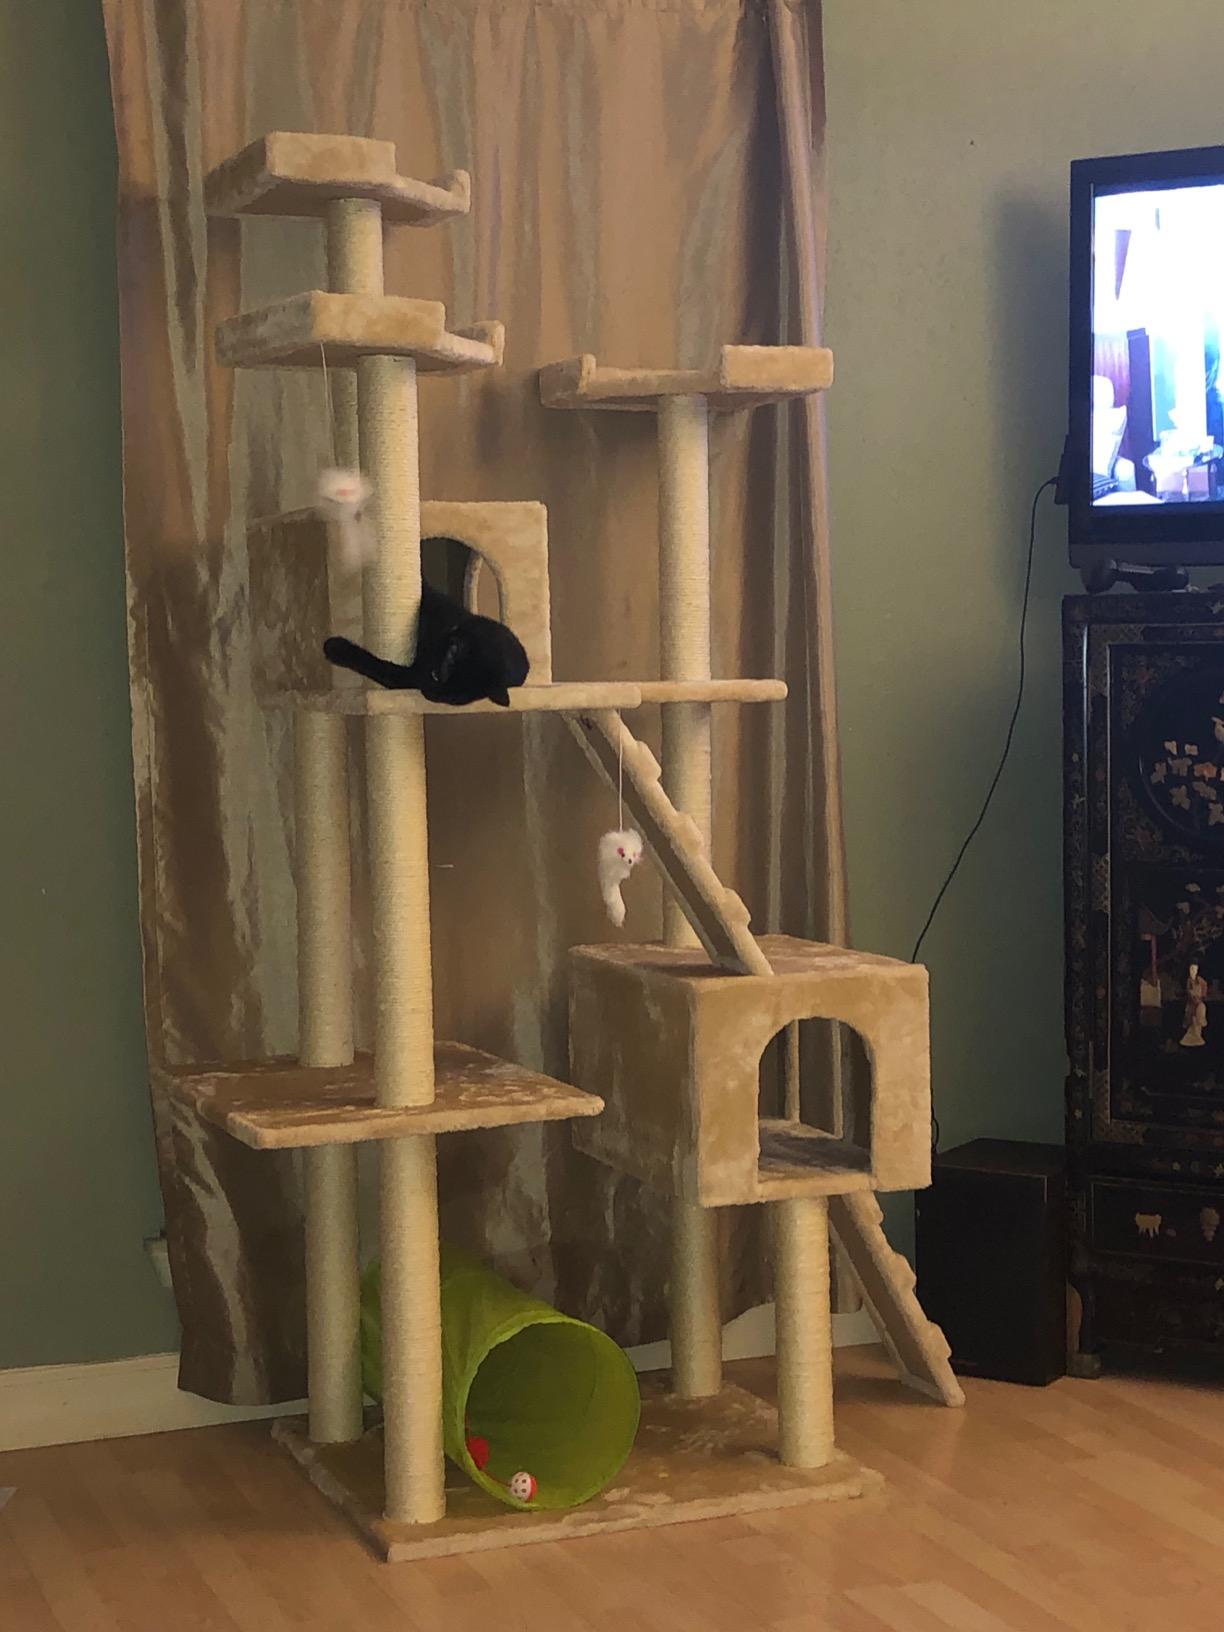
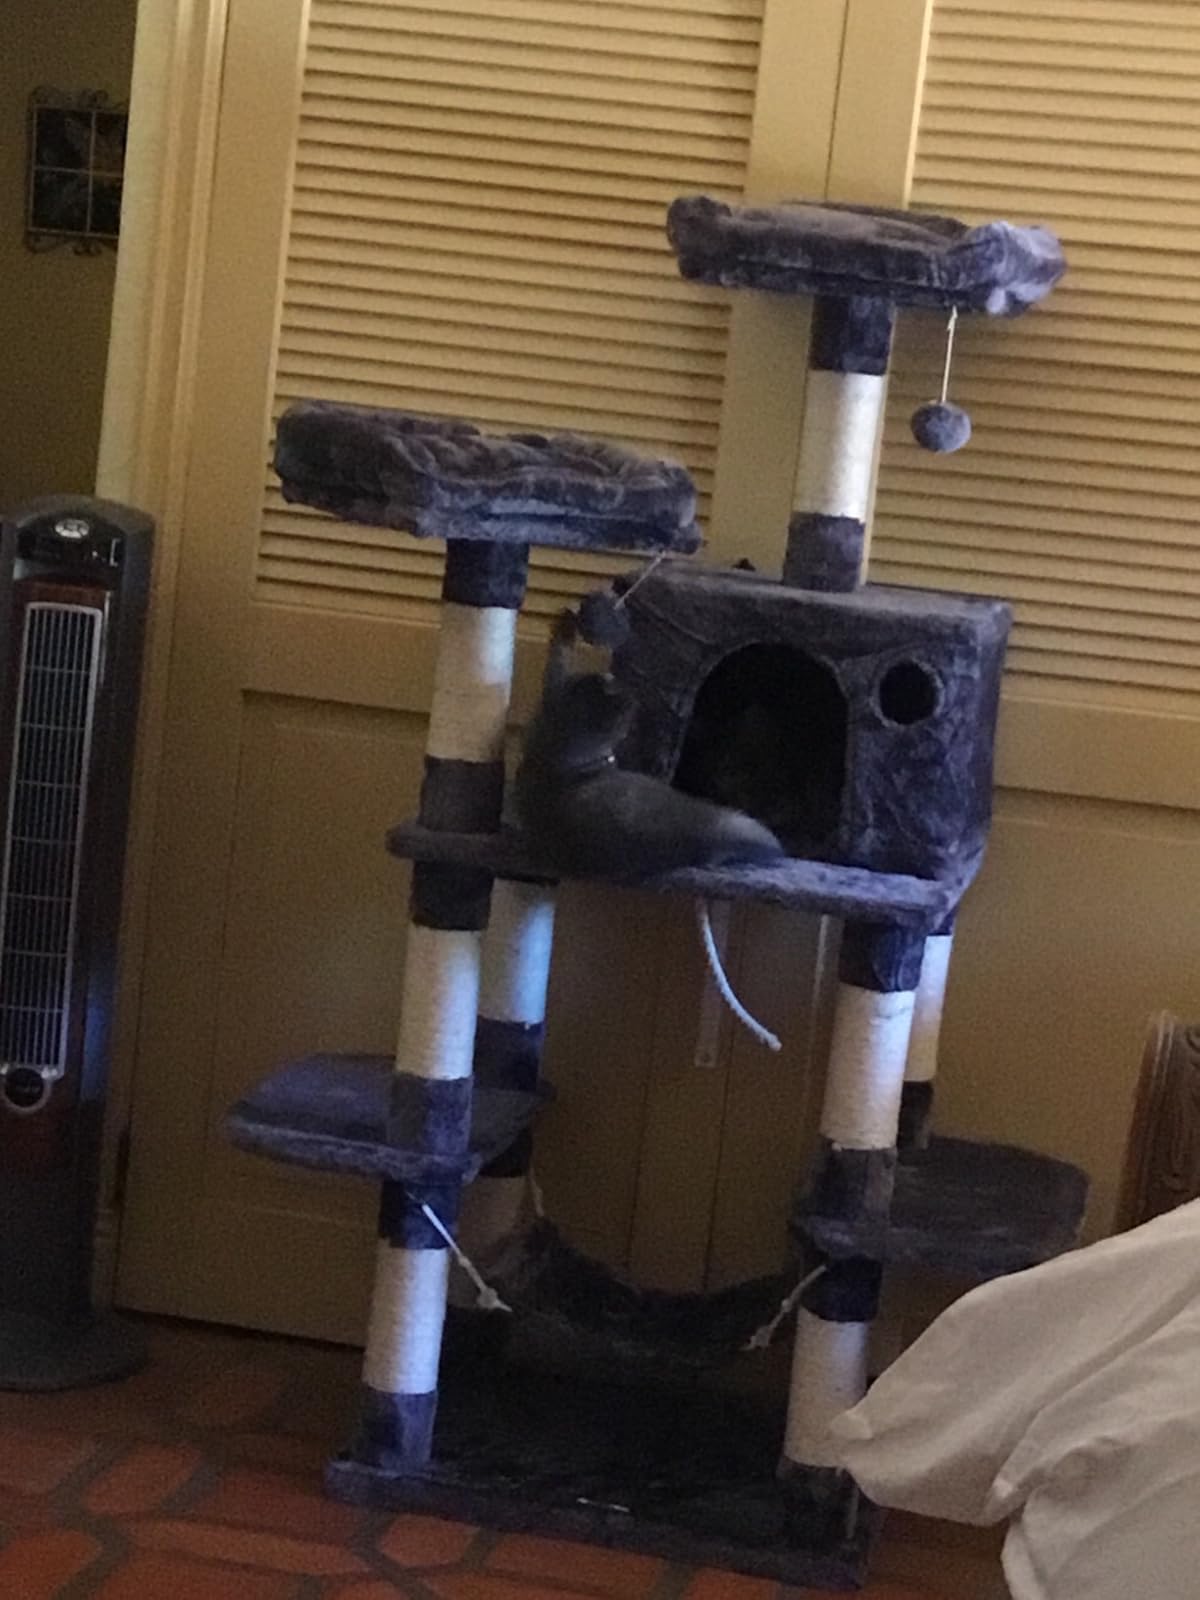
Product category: items_cat tree
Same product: no